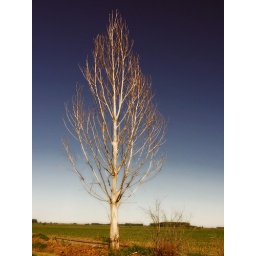
bare tree near la milla del paramo